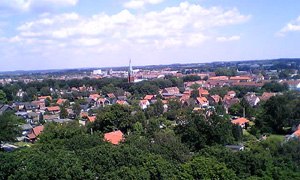
Eslöv / Galleri
Eslöv er en by i Skåne län, Sverige. Byen er centrum for Eslövs kommun.